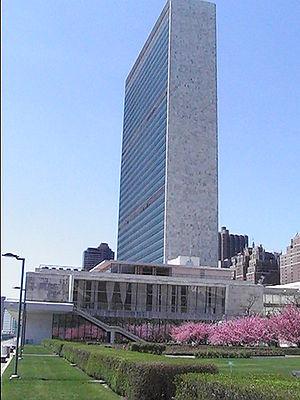
L’Organisation des Nations unies est une organisation internationale regroupant 193 États. La Charte des Nations unies est adoptée le 26 juin 1945 par 51 États, en remplacement de la Société des Nations. Elle entre officiellement en vigueur le 24 octobre 1945.